Totskoye

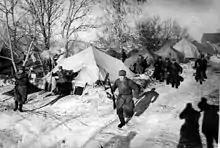
Polish military camp in 1941

During World War I, it was the site of a prisoner-of-war camp that became notorious for a typhus epidemic in the winter of 1915-1916. More than 9,000 of 17,000 prisoners died. Czech writer Jaroslav Hašek was one of its survivors.